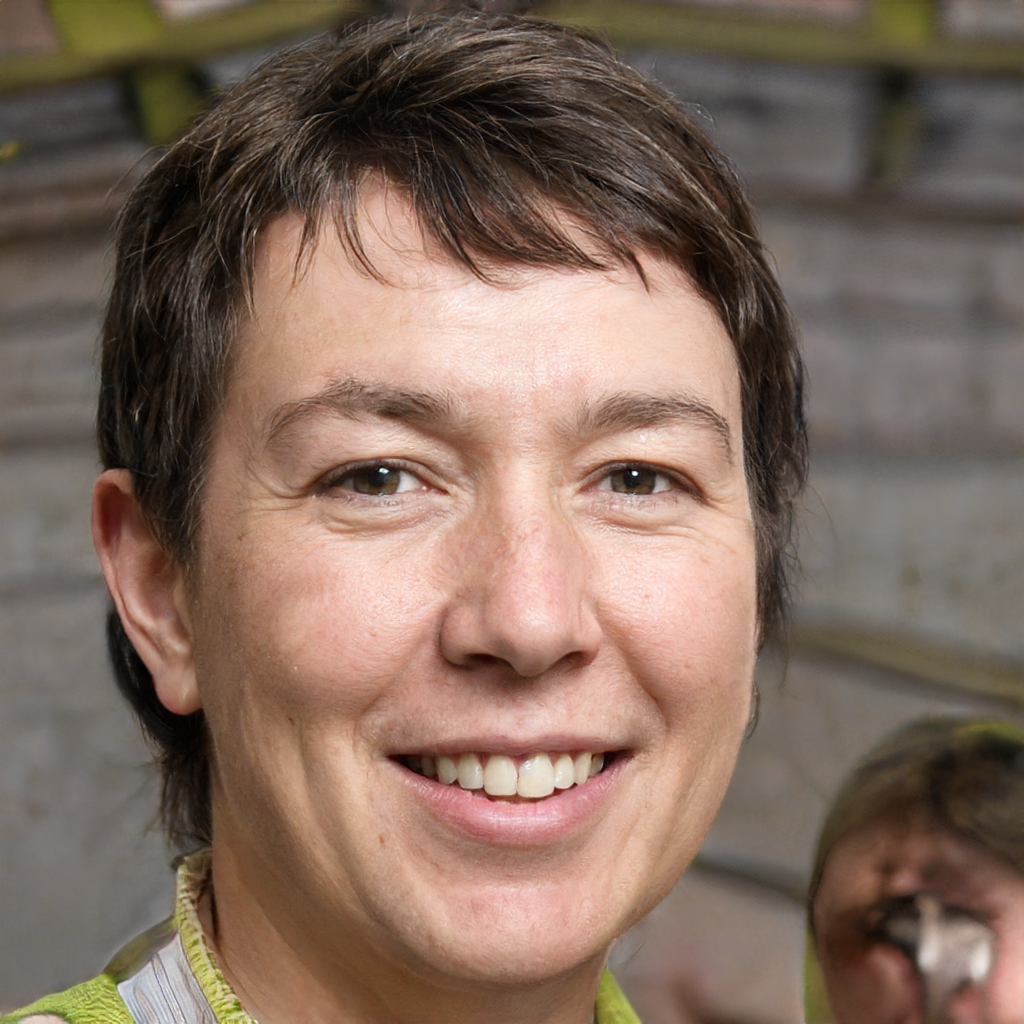
Gender: Male